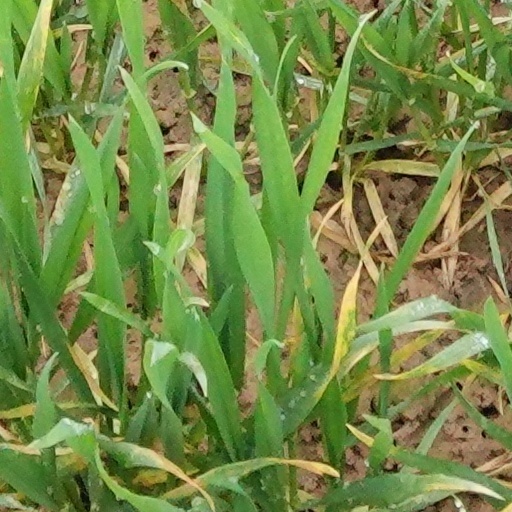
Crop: wheat